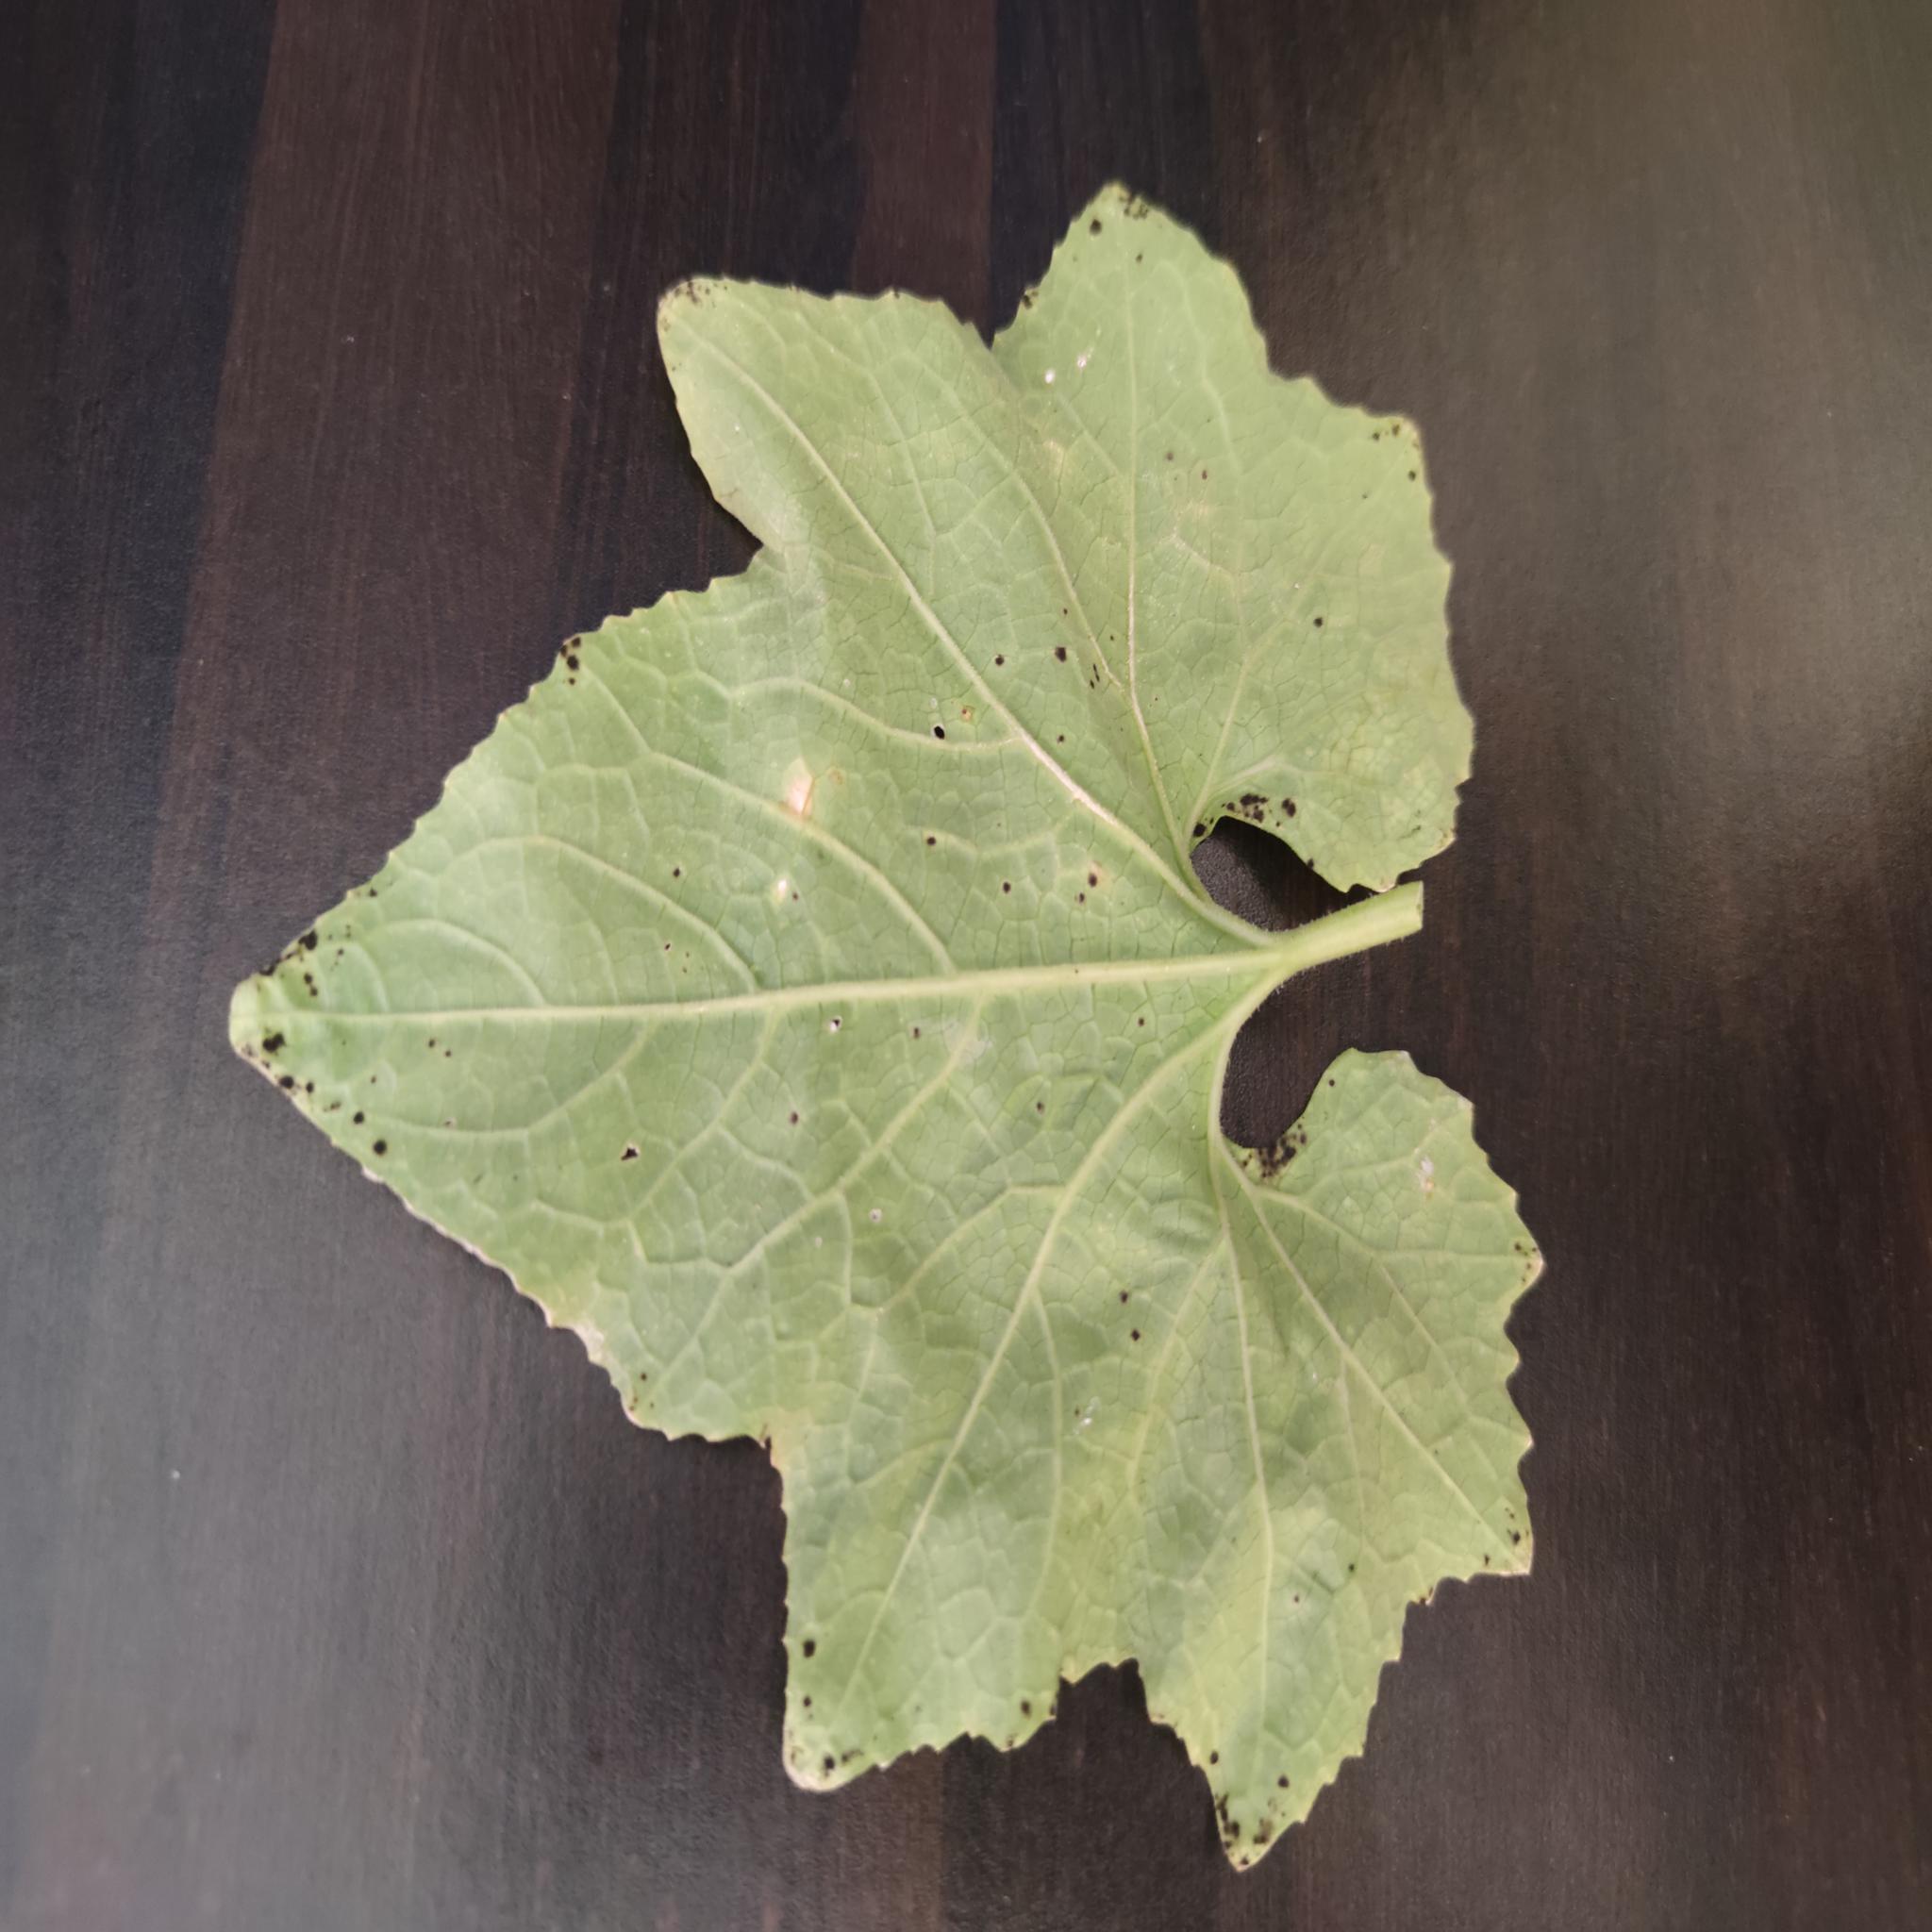
Label: Aphid